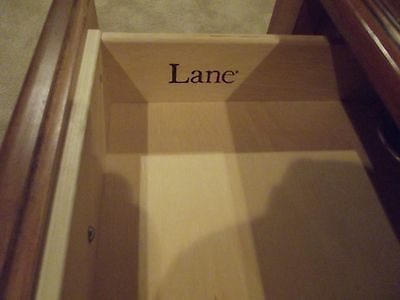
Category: table